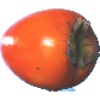
Label: kaki